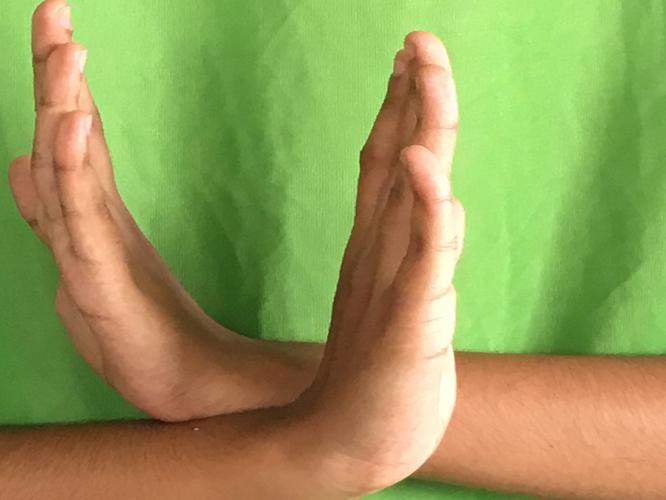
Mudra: Swastikam
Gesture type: double_hand